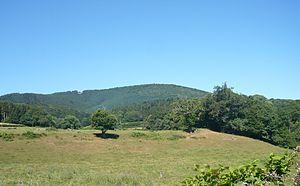
La Grande traversée du Massif central est un itinéraire de randonnée pour vélo tout terrain labellisé par la Fédération française de cyclisme. Il traverse le Massif central, de la Bourgogne à la Méditerranée, sur un parcours de 1380 km.